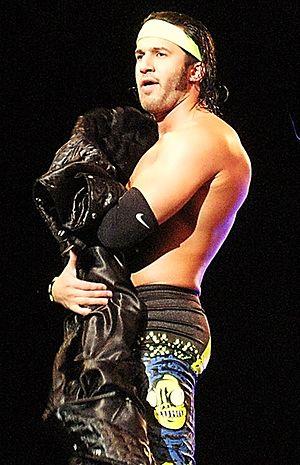
Greg Marasciulo, né le 30 mars 1987 à Mount Sinai, est un catcheur américain. Il travaille actuellement à la All Elite Wrestling sous le nom de Trent Baretta.